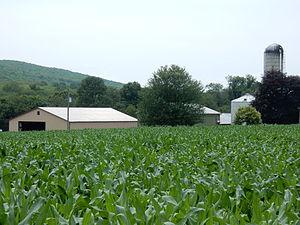
Walker Township est un township situé à l'est du comté de Schuylkill, en Pennsylvanie, aux États-Unis. En 2010, il comptait une population de 1 054 habitants.